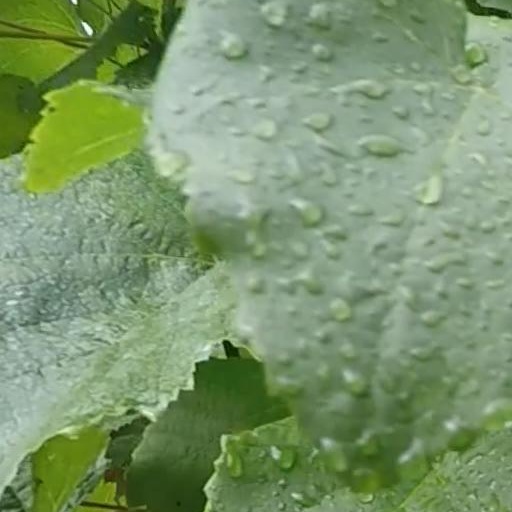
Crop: grape